Battle of San Juan (1797)

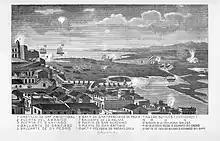
Print showing the battlefield.

On 21 April, the British started a 7-day artillery duel with the Spanish forts of San Gerónimo and San Antonio, located at the Boquerón Inlet. At the same time, further Spanish forces put pressure on the British positions, the Spanish recaptured Martín Peña Bridge, while the militia led by José "Pepe" Díaz (1776 - April 30, 1797) and Sergeant Francisco Díaz (1777 - ?), both cousins, raided behind British lines, bringing back prisoners. Then, on the 29th and 30th, the Spanish crossed the Boquerón Inlet, and forced the British to pull back.